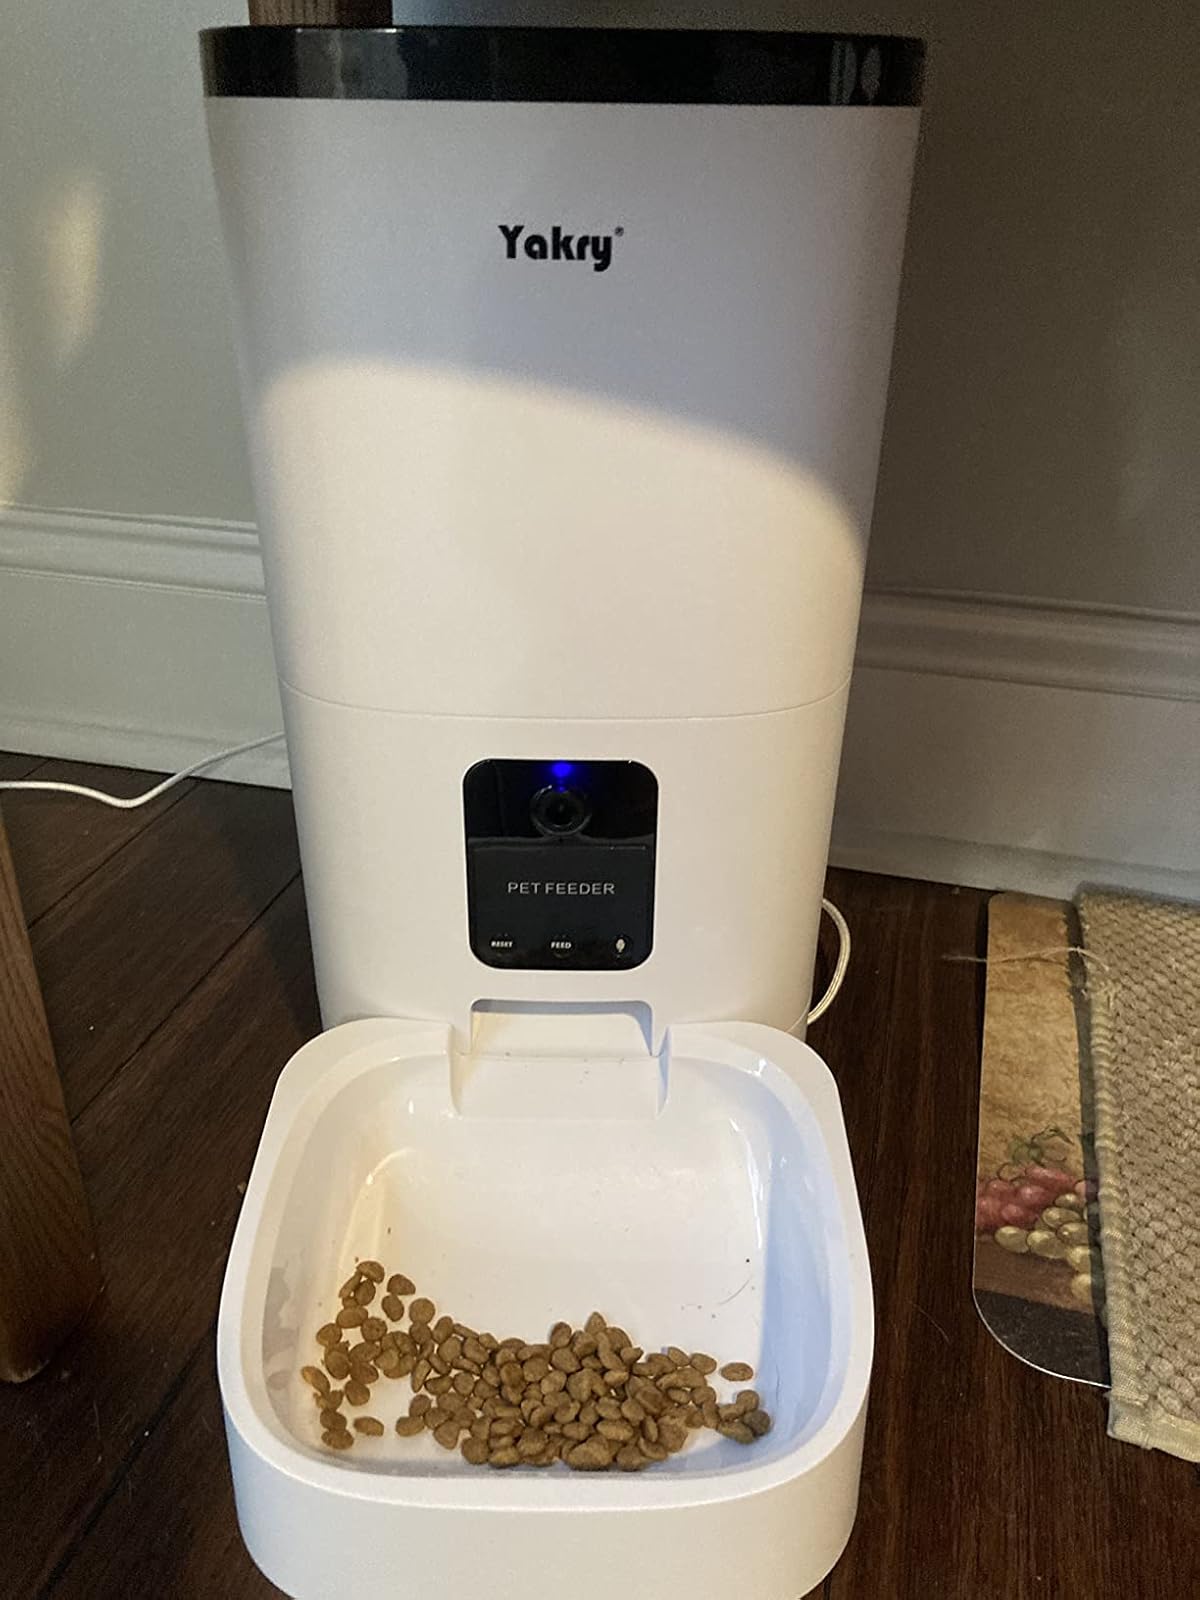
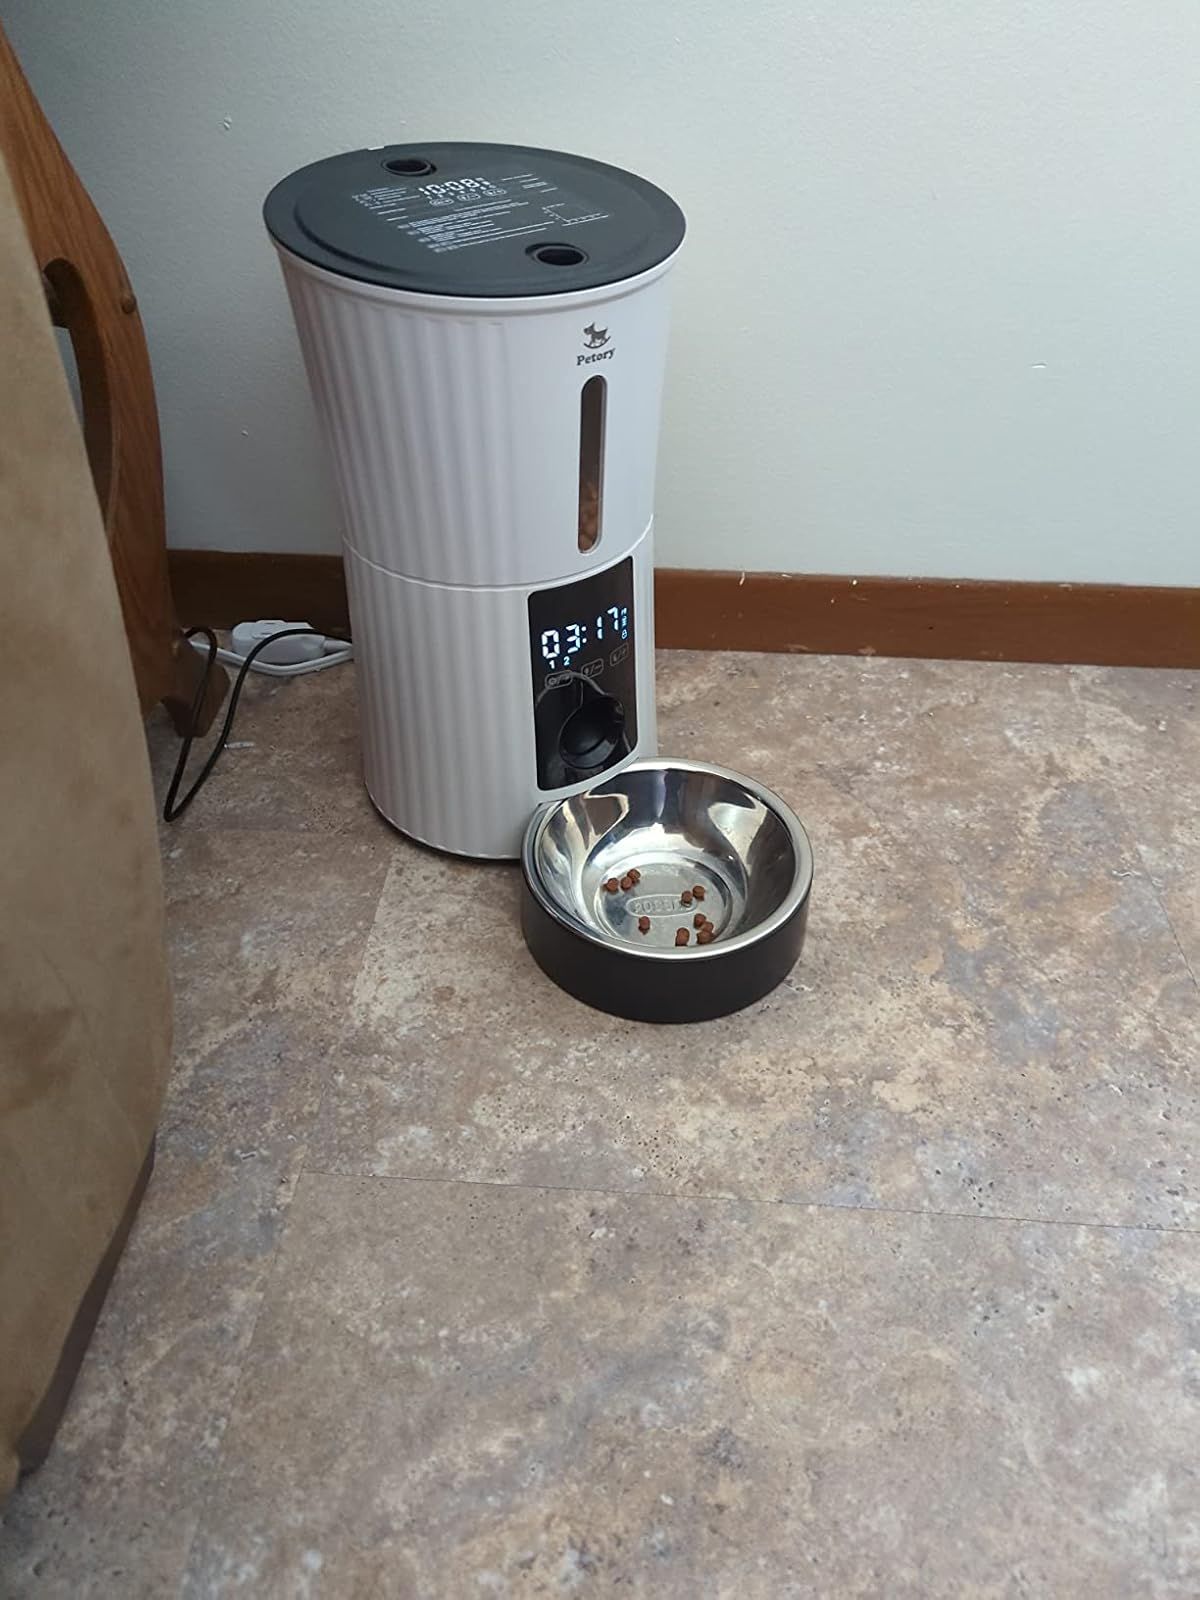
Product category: items_feeder
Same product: no